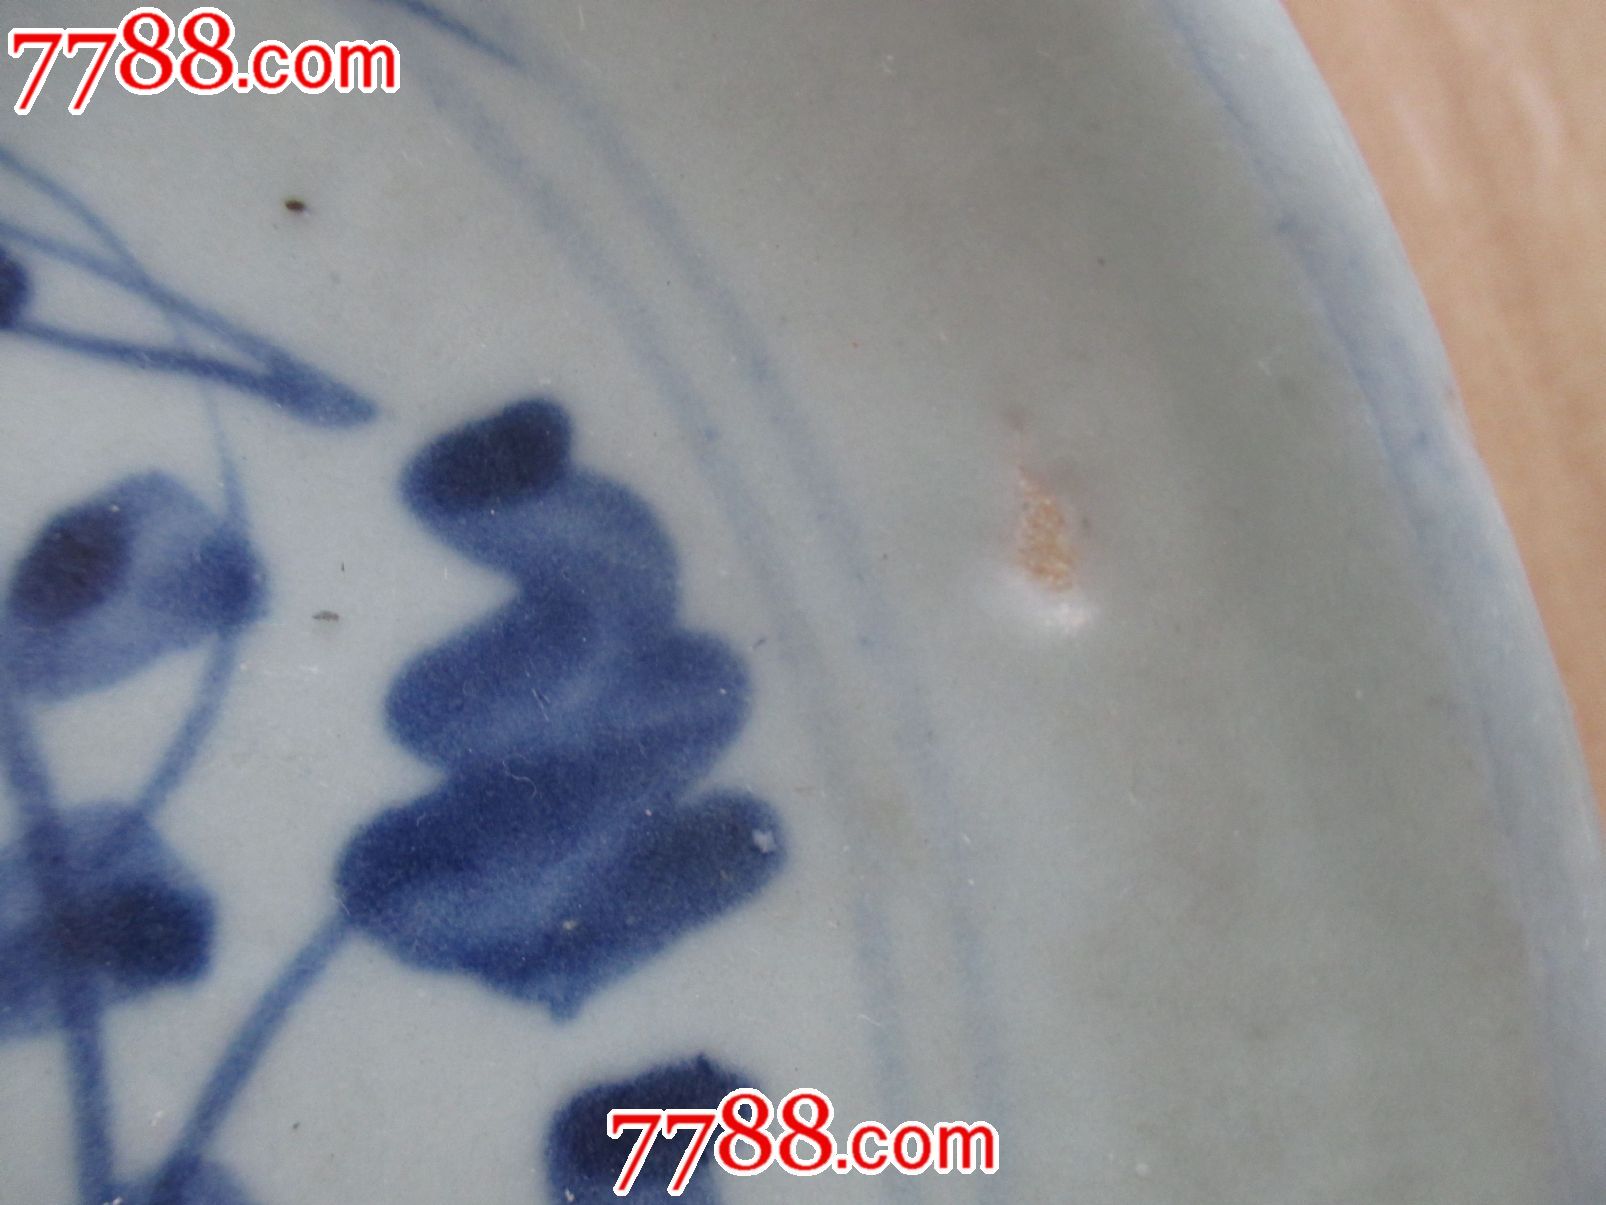
Label: trash